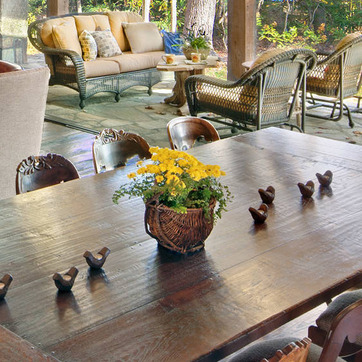
Material: foliage